Anito

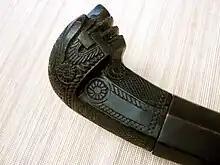
"Bakunawa" pommel from a Visayan "tenegre" sword

Ancestor spirits were usually represented by carved figures. These were known as "taotao" ("little human", also "taotaohan", "latawo", "tinatao", or "tatao"), "bata-bata" ("little child"), "ladaw" ("image" or "likeness"; also "laraw", "ladawang", "lagdong", or "larawan"), or "likha" ("creation"; also "likhak") in most of the Philippines. Other names include "bulul" (also "bulol" or "bul-ul") among the Ifugao; "tinagtaggu" (also "tinattaggu") among the Kankanaey and Tuwali Ifugao; "lablabbon" among the Itneg; "manaug" among the Lumad; and "tagno" among Bicolanos. Among Tagalogs, "taotao" were also sometimes referred to as "lambana" ("altar" or "sacred place"), after the location in which they are usually kept.